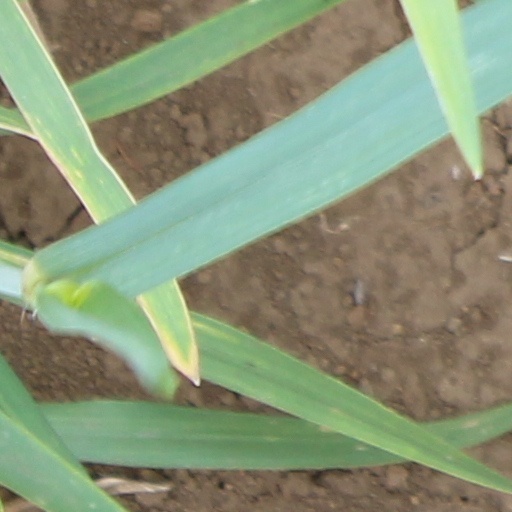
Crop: wheat